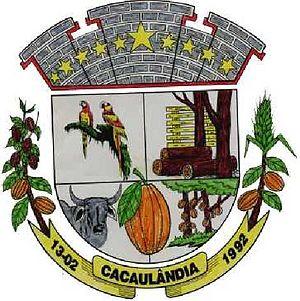
Cacaulândia est une municipalité brésilienne située dans l'État du Rondônia.